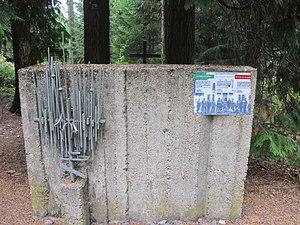
Memorial avec une sculpture en acier en forme d'un ostensoir, pour les prisonniers russes et italaliens, mort lors du pillage de bois dans le Hertogenwald par l'armée allemande, à l'arrière plan la «Croix aux Alliés»."
Le Hertogenwald, littéralement la Forêt ducale, est une forêt de l'est de la Belgique, située au nord du massif des Hautes Fagnes dans la province de Liège. Il représente la plus grande forêt domaniale de Belgique.